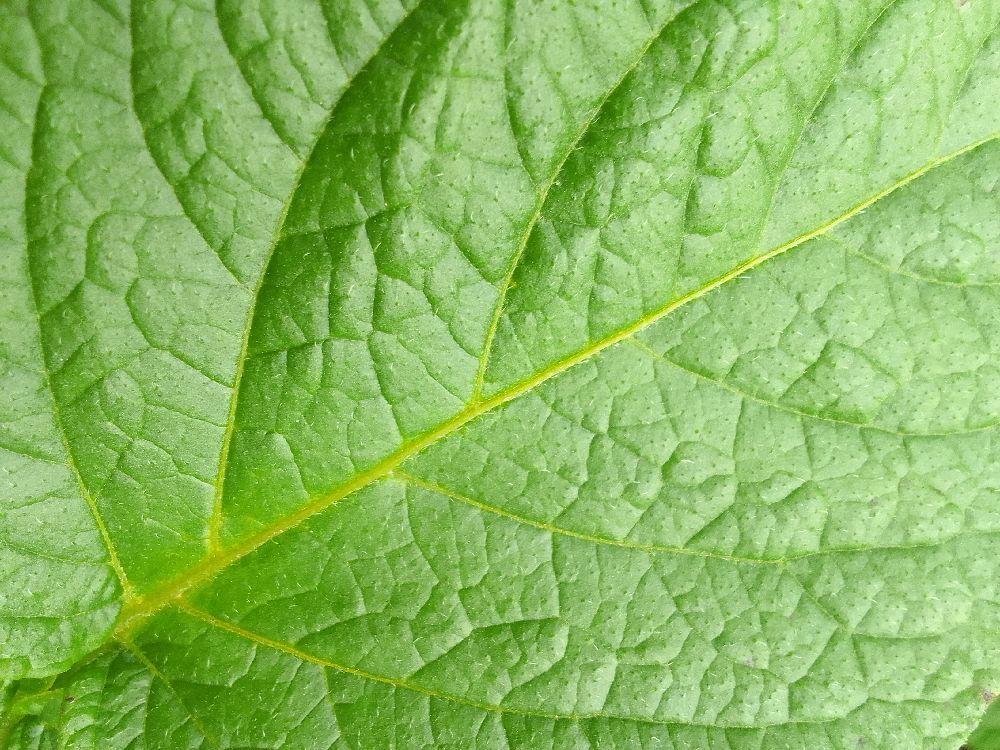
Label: Healthy